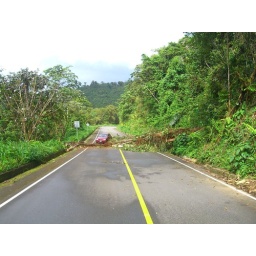
This car had a little more trouble getting over the tree than our truck did.